Ewa Swoboda

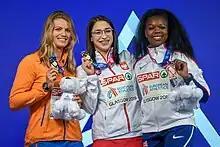
Swoboda won the gold medal in the 60 m at the 2019 European Indoor Championships in Glasgow; Dafne Schippers (L), Asha Philip (R)

At the Diamond League meeting at the Silesian Stadium in Chorzów on 16 July 2023, she ran her first sub-11 second 100 m, as she placed third in a personal best of 10.94 seconds, just 0.01 adrift of Ewa Kasprzyk's Polish national record set in 1986.